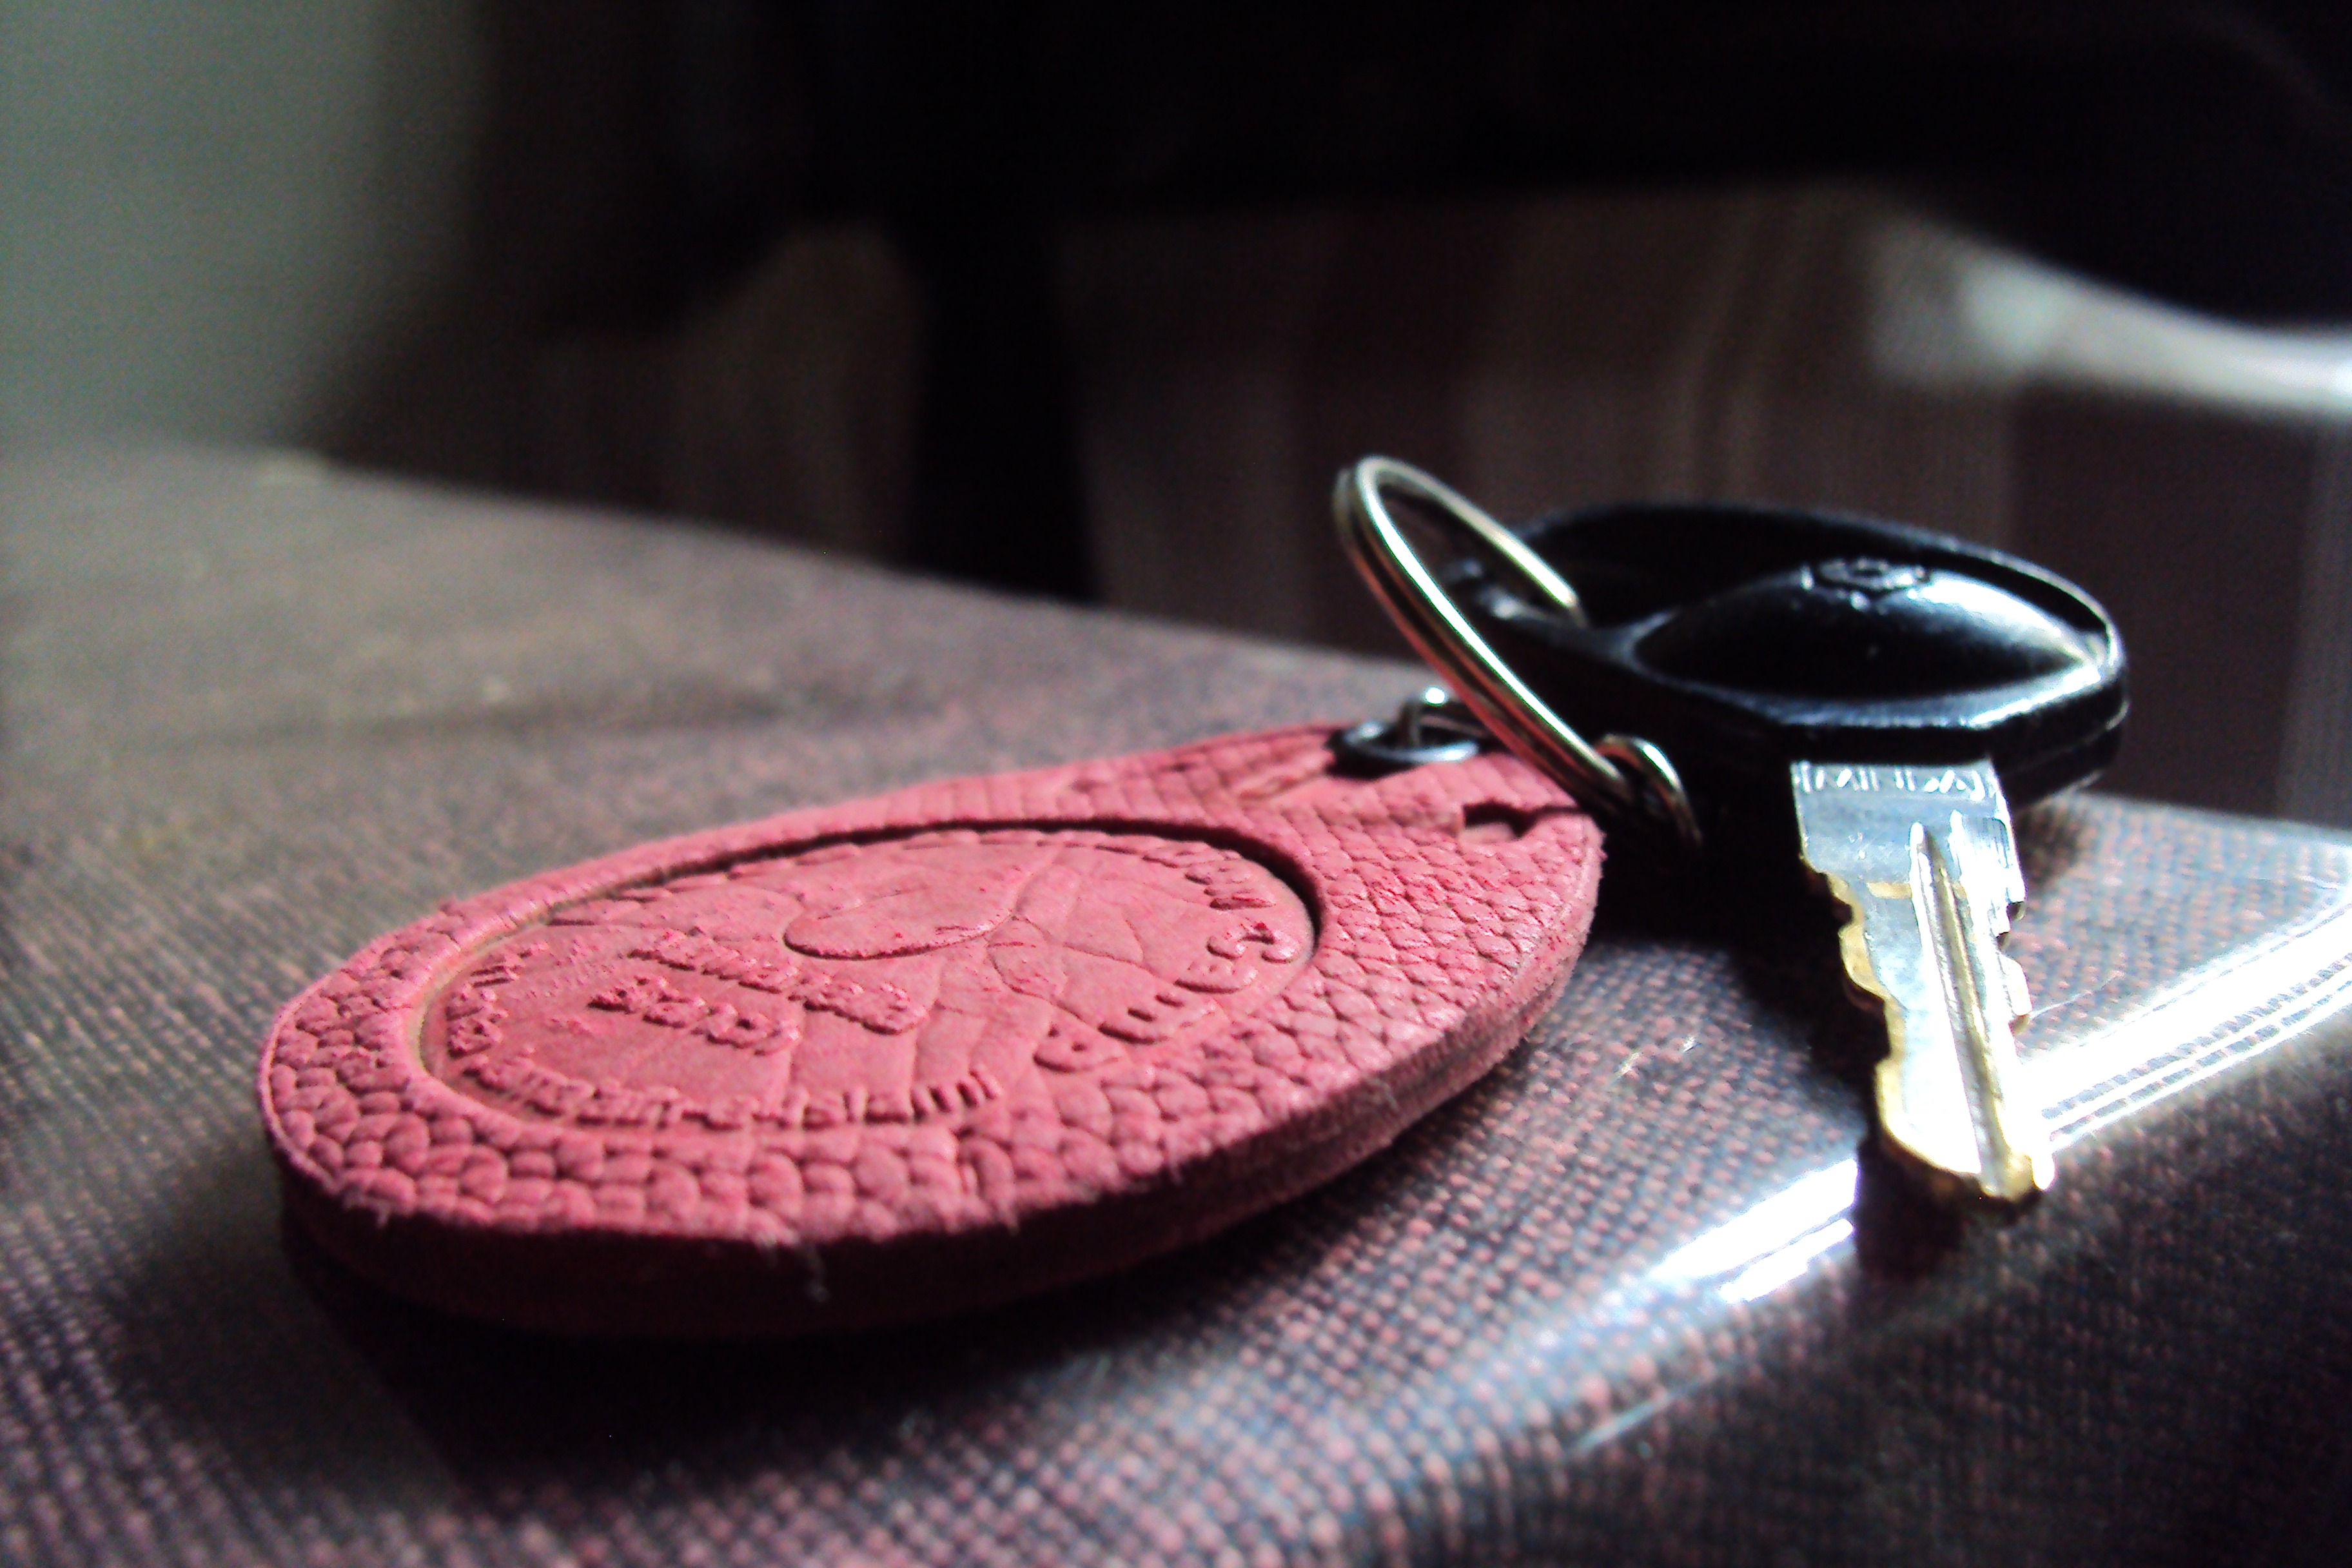
hand, shoe, leather, bike, red, key, pink, human body, glasses, keys, footwear, accessories, organ, sri lanka, fashion accessory, coin purse, key tags, red key tag, rubber key tag